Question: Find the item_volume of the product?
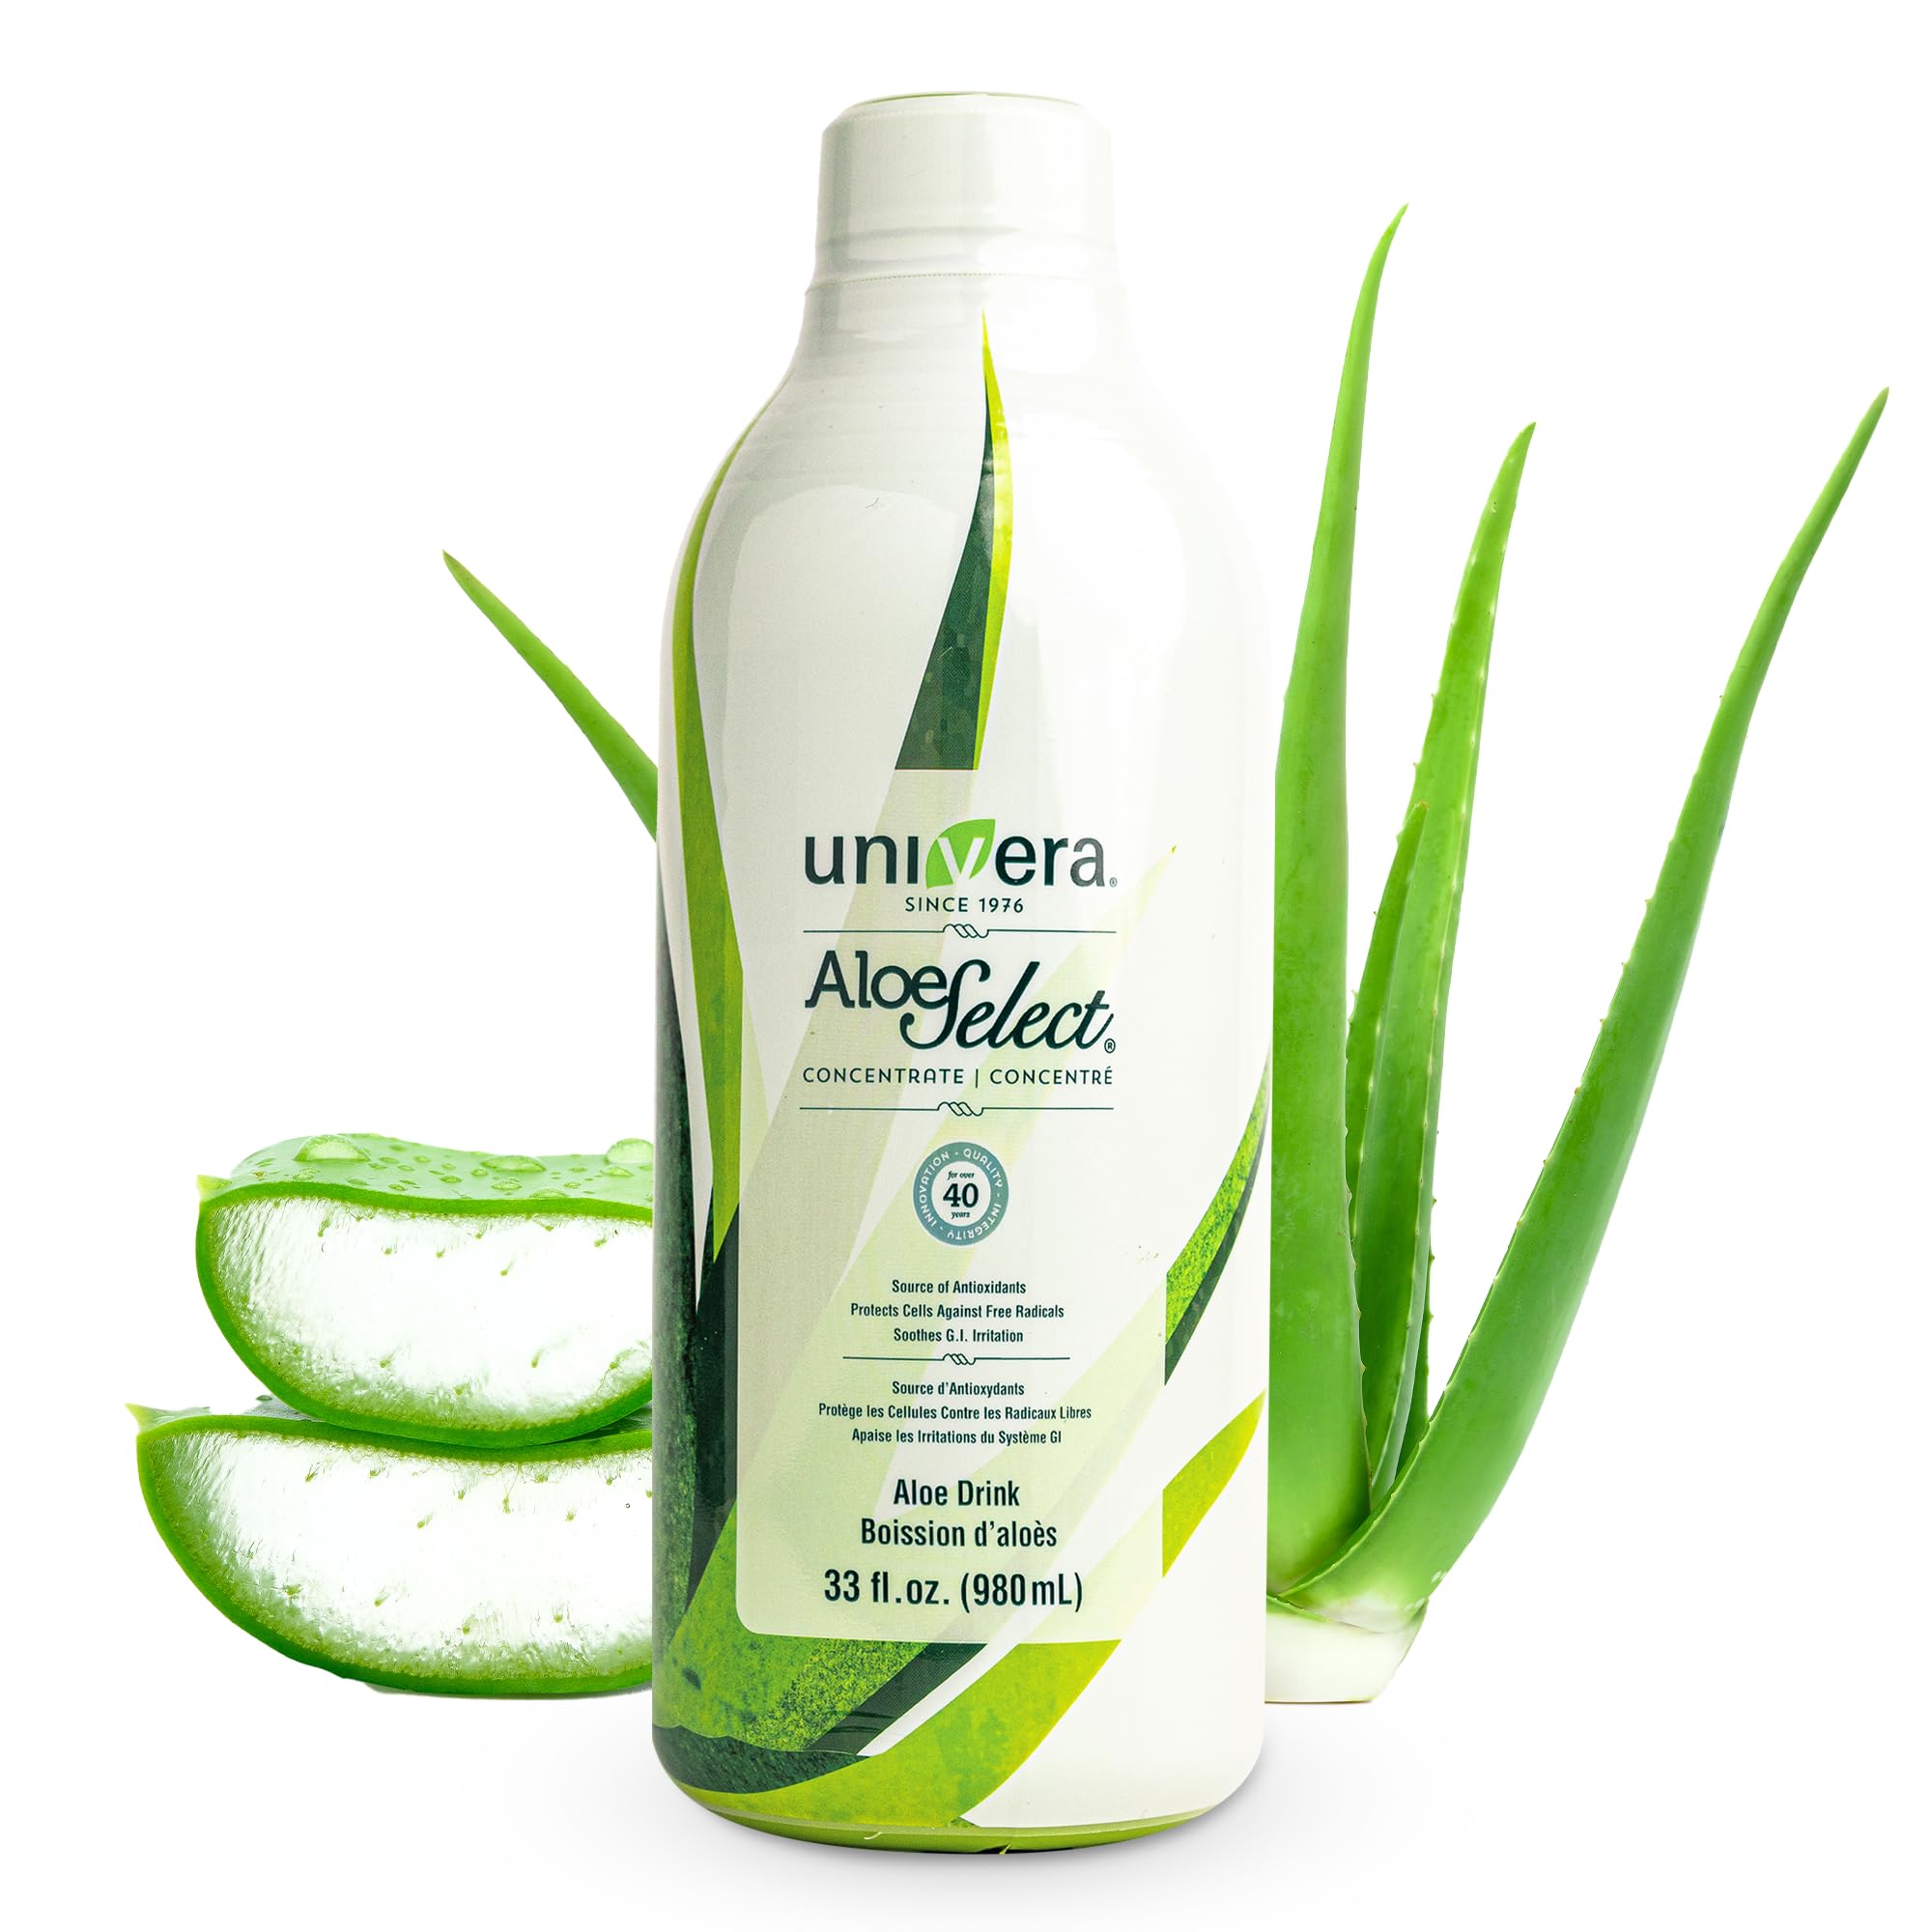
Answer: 33.0 fluid ounce